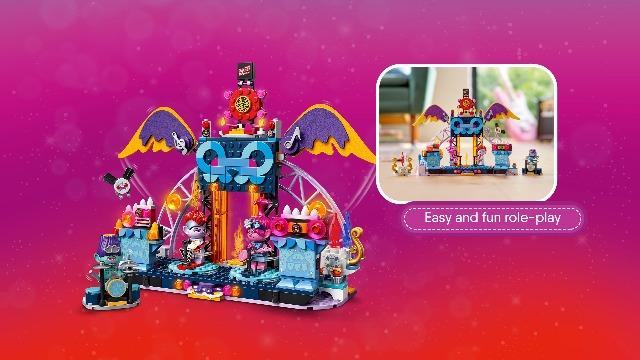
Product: LEGO Trolls World Tour Volcano Rock City Concert 41254, Cool Trolls Toy Building Kit for Kids, New 2020 (387 Pieces)
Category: Toys & Games | Building Toys | Building Sets
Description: This cute LEGO Trolls World Tour movie building toy sparks imagination, offers endless build-and-play fun, and is a creativity-filled holiday, birthday or anyday gift for fans of Trolls toys ages 6+.
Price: $39.99
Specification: ProductDimensions:11.1x10.3x3inches|ItemWeight:1.32pounds|ShippingWeight:1.41pounds(Viewshippingratesandpolicies)|ASIN:B07WMB1LRY|Itemmodelnumber:6288750|Manufacturerrecommendedage:6yearsandup